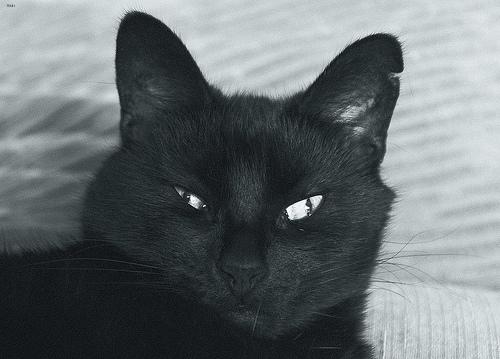
Breed: Bombay